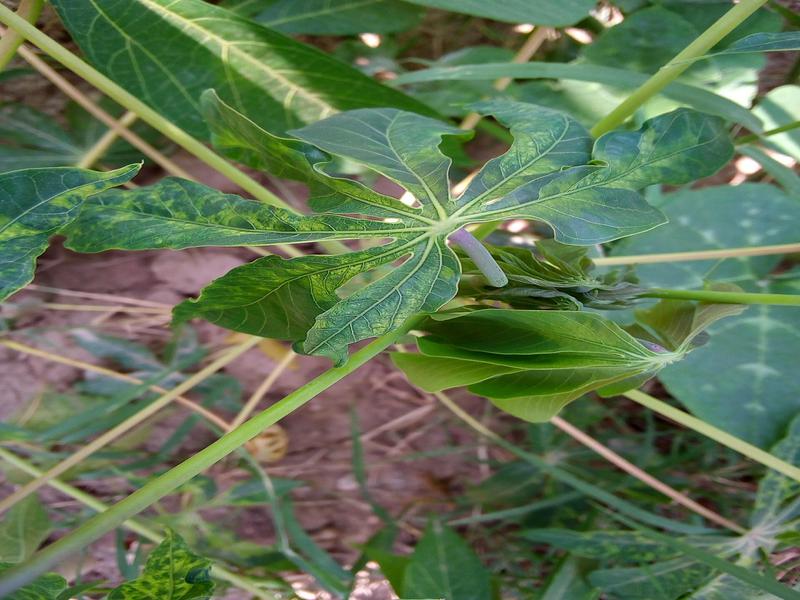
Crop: cassava
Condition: mosaic_disease